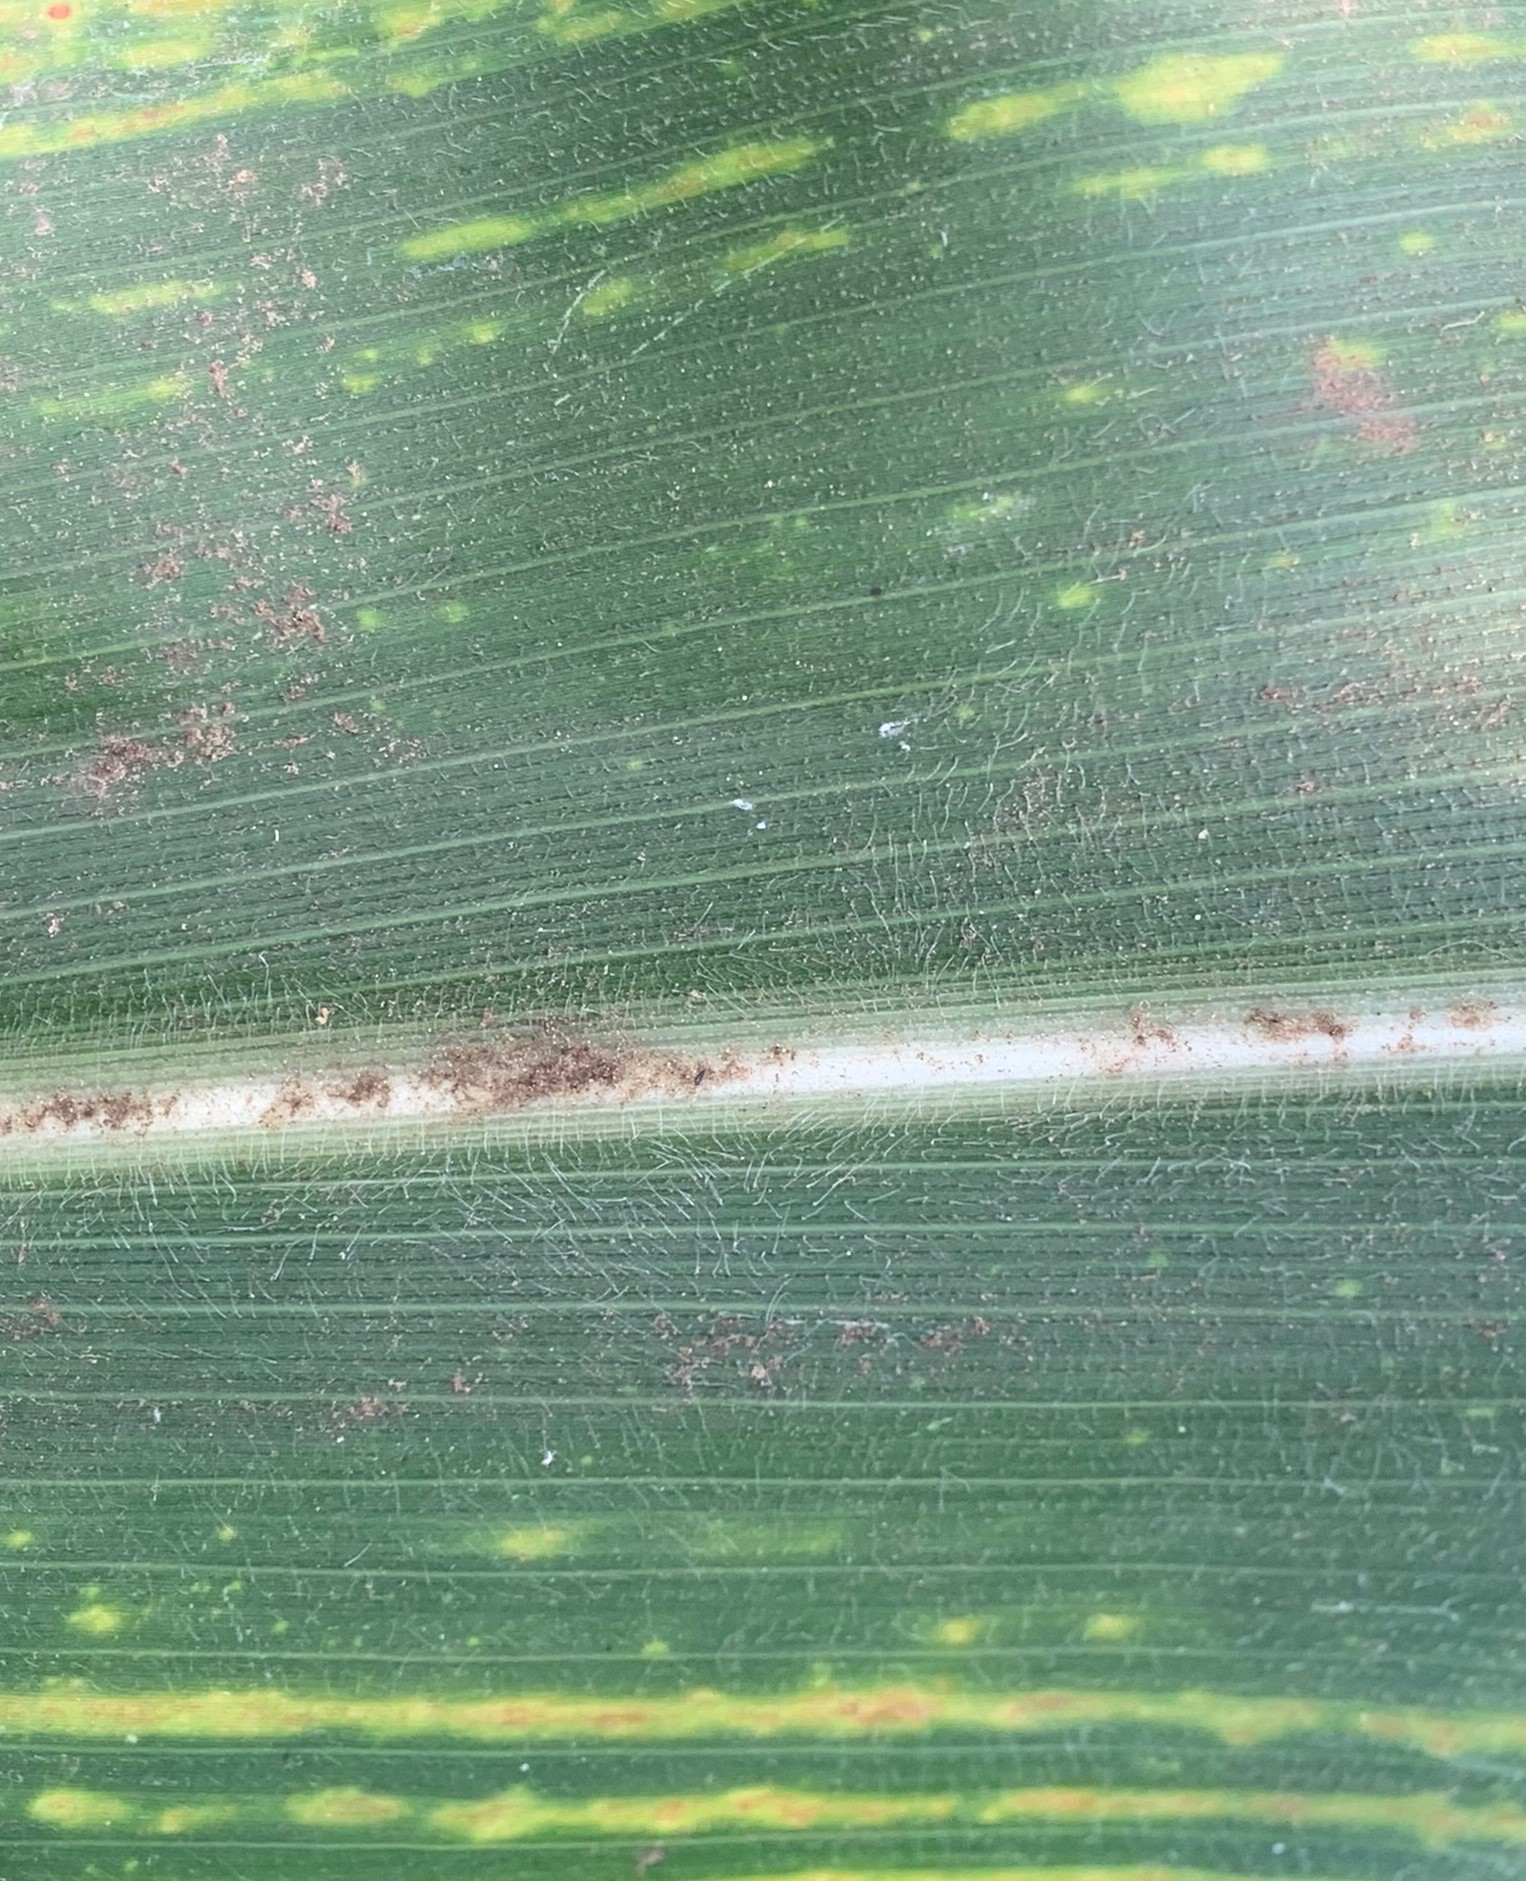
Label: MLN